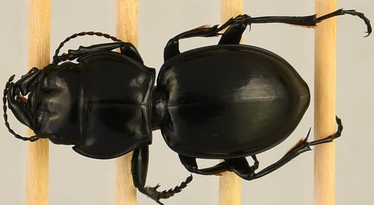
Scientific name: Pasimachus depressus
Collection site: Konza Prairie Biological Station NEON (KONZ), plot KONZ_002